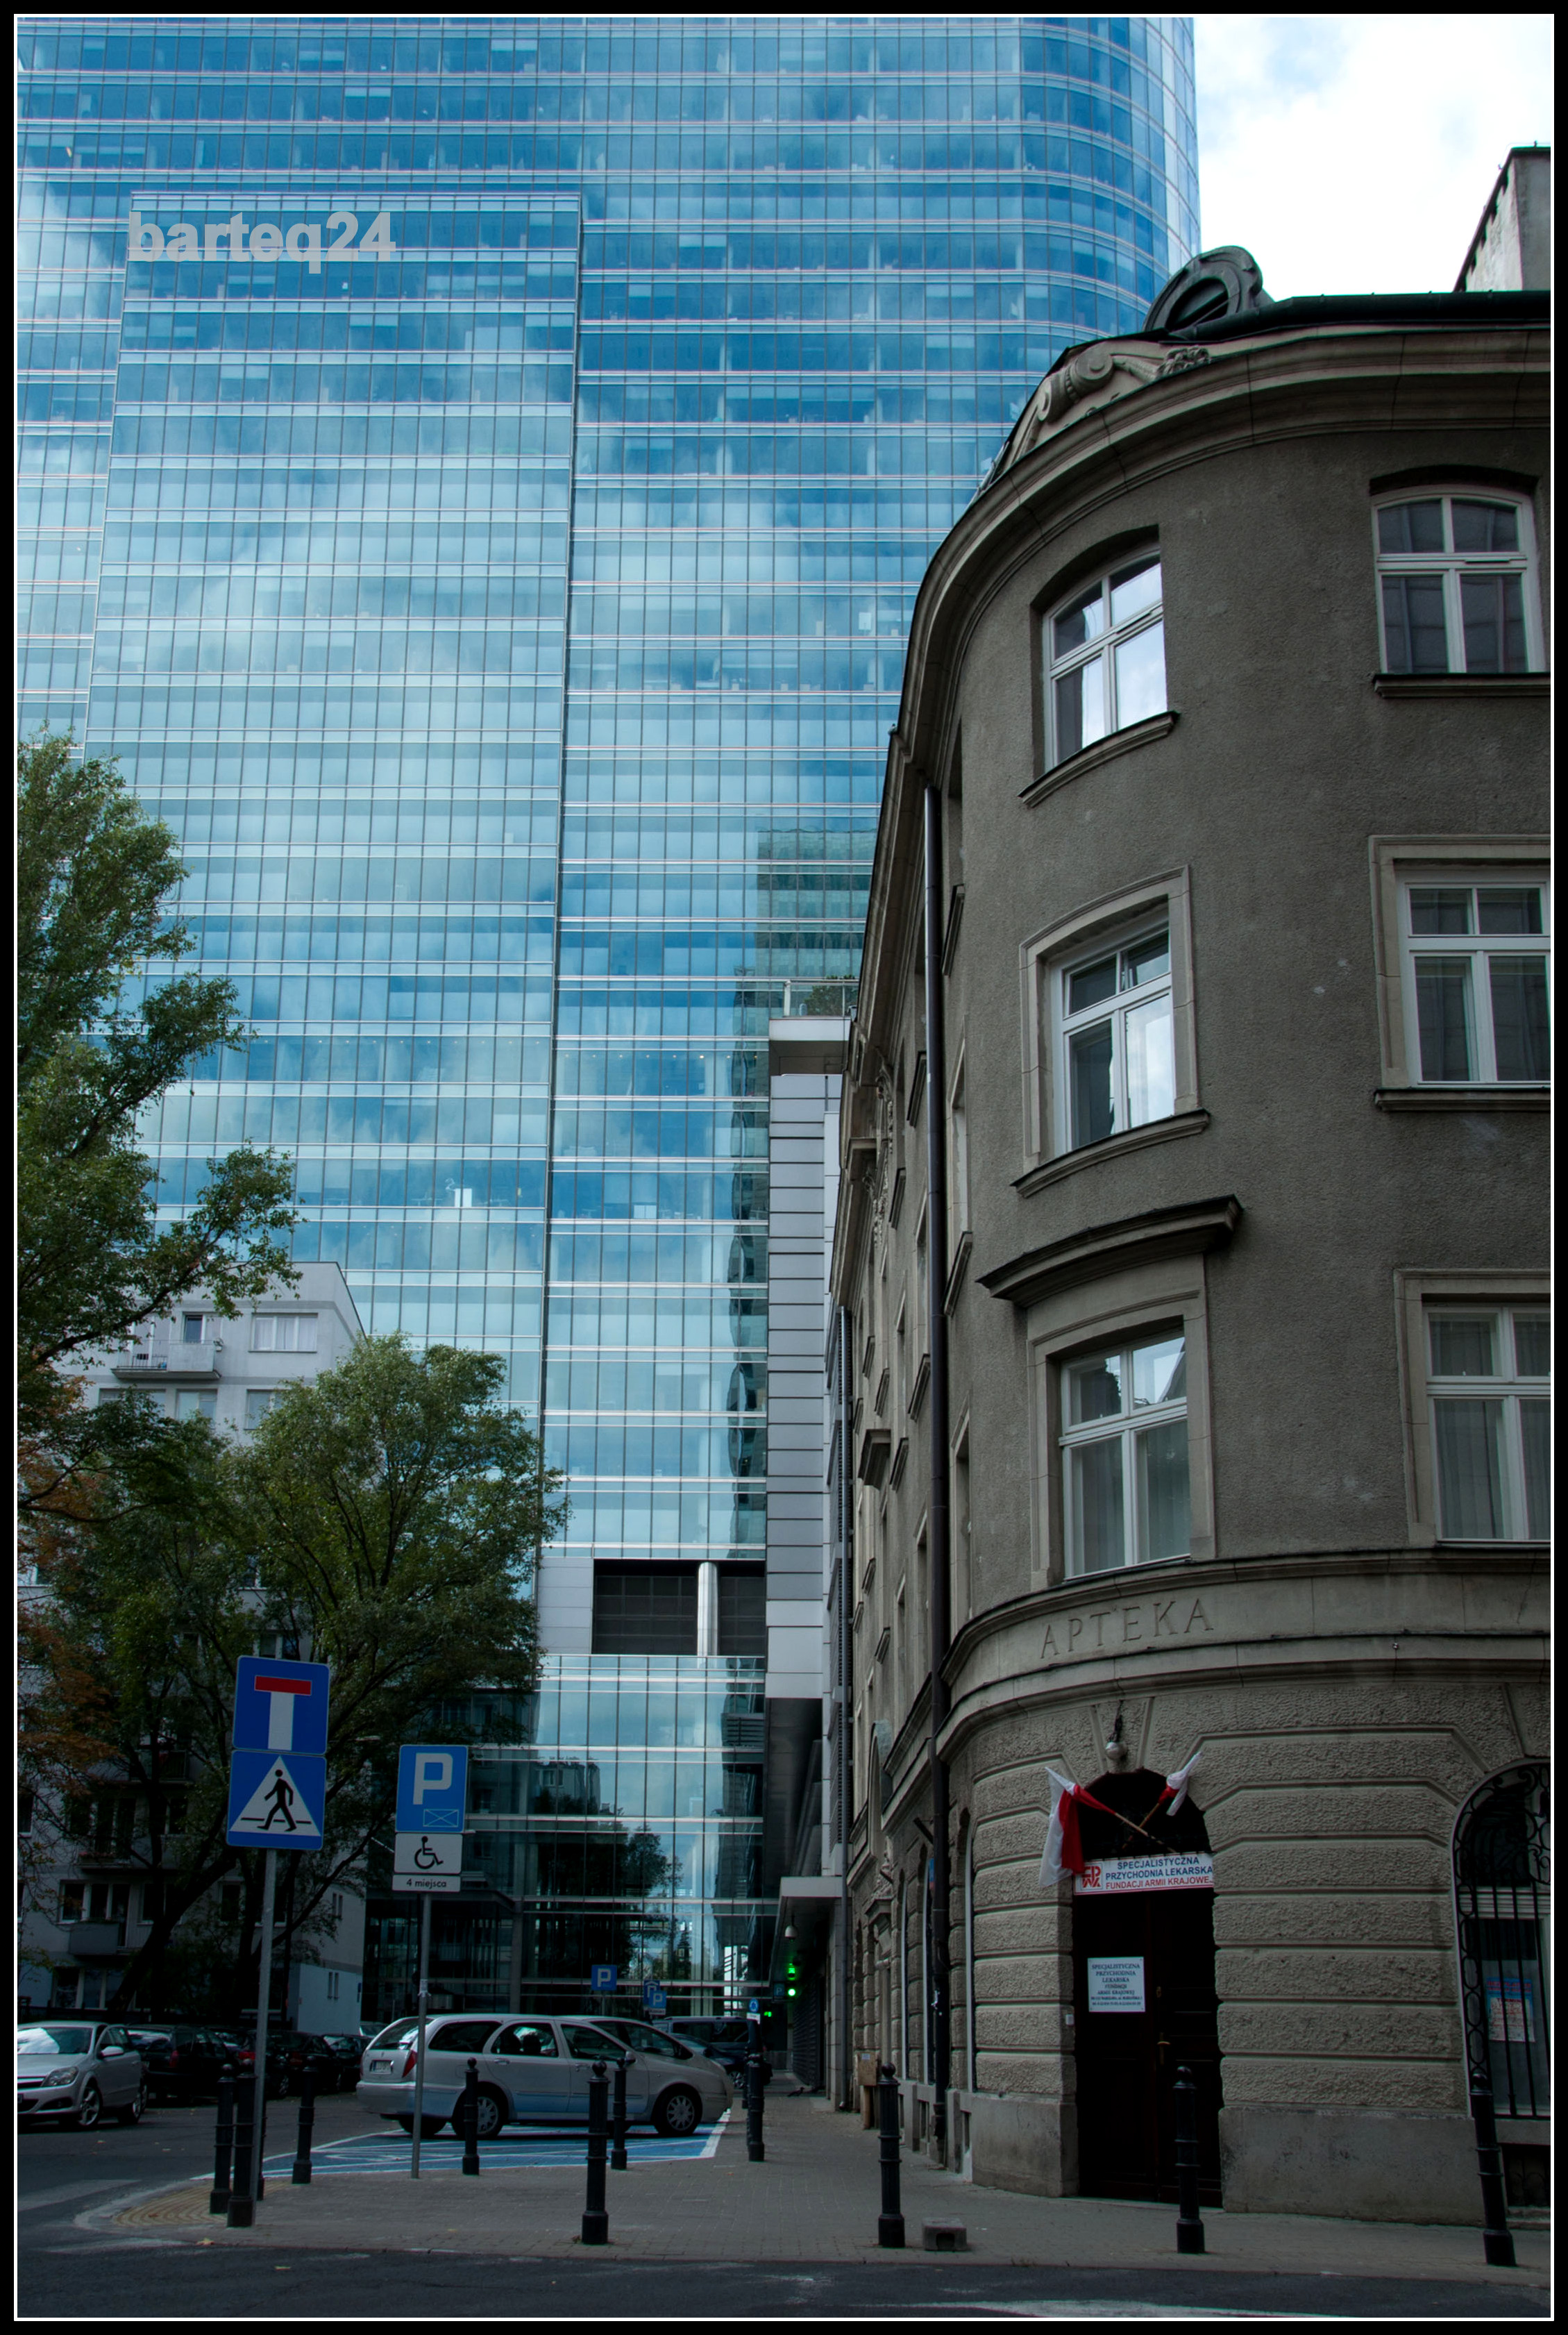
architecture, road, street, city, skyscraper, cityscape, downtown, europe, facade, tower block, infrastructure, poland, europa, shape, polska, warsaw, warszawa, metropolis, mazovia, mazowsze, neighbourhood, urban area, residential area, human settlement, metropolitan area